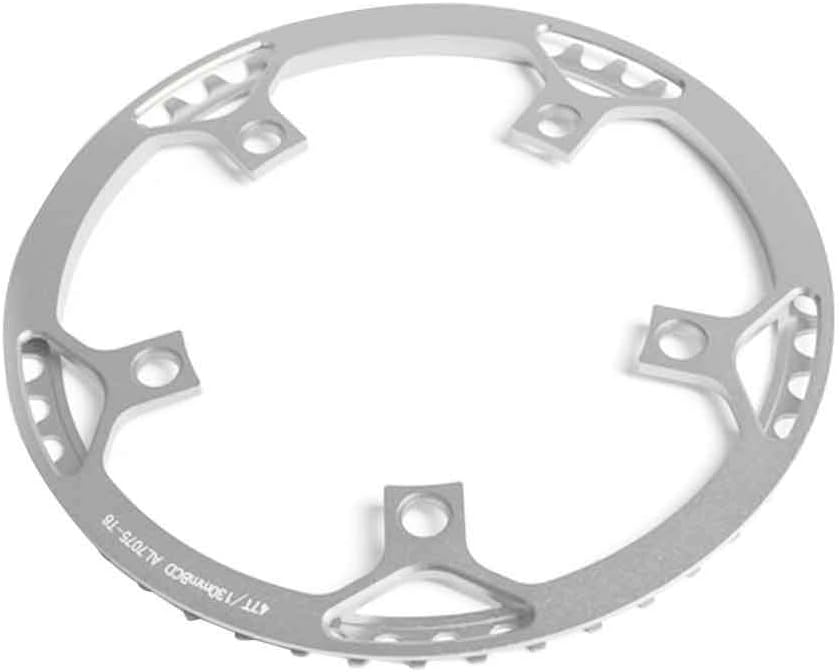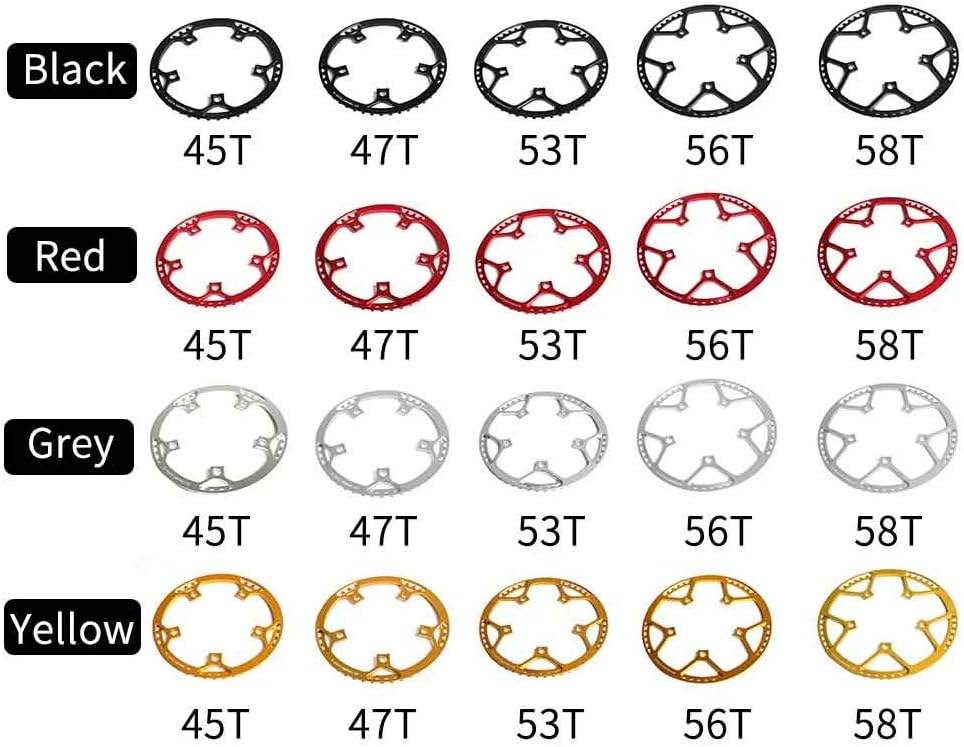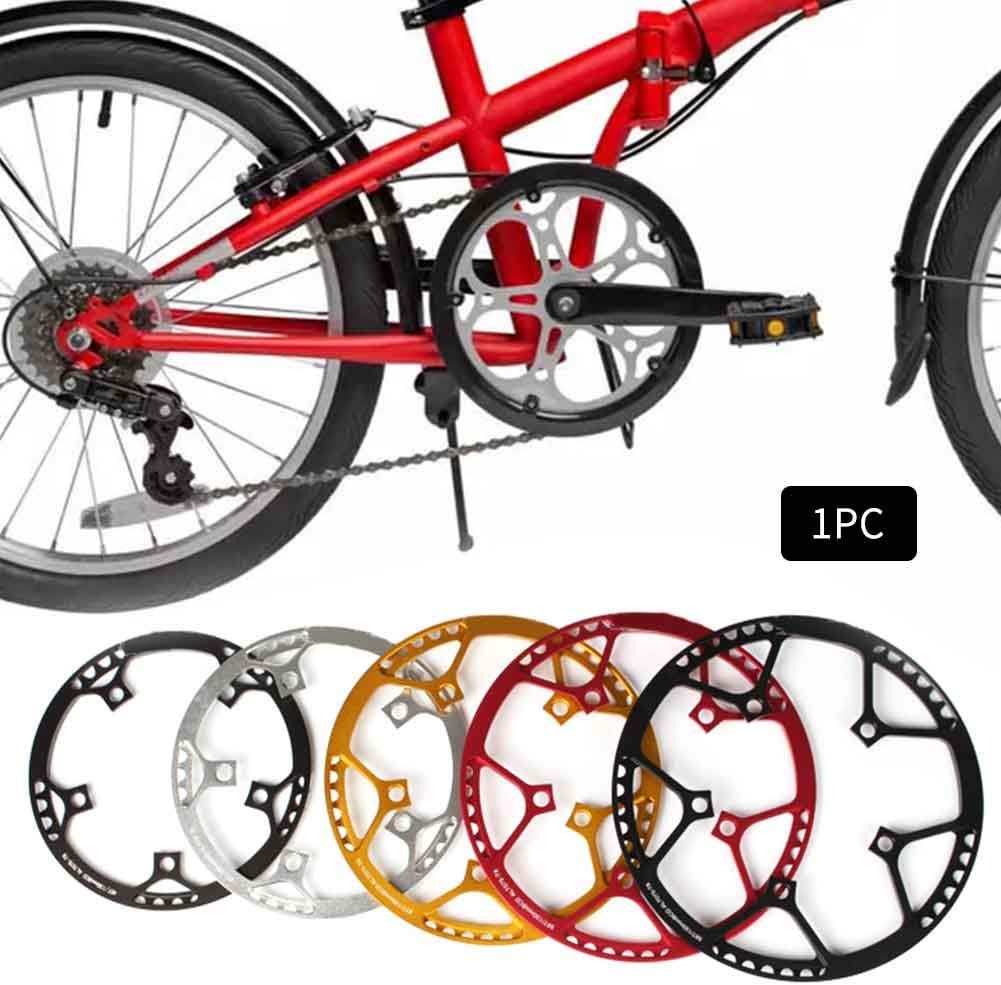
ZSooner Bike Chain Wheel Guard Crankset Shield Plastic Protect Chain Ring Cycle Cover for Folding Bikes, Road Bikes
Category: Amazon Home
Specification:Material: aluminum alloyColor: Black/Red/Grey/YellowSize Diameter BCD45T 195 mm 130 mm47T 205 mm 130mm53T 225 mm 130mm56T 235 mm 130mm58T 245 mm 130mmPackage Included:1 x Chain WheelNote:1. Due to the light and screen difference, the item's color may be slightly different from the pictures.2. Please allow 1-2 cm differences due to manual measurement.
Features: Made of aluminum alloy material, durable and sturdy. | Ultra-light plate with high strength, great parts for folding bicycle. | Exquisite workmanship, exquisite carving. | Suitable for road bicycle, folding bike. | A replacement for broken or old one, which will make your cycling more convenient.